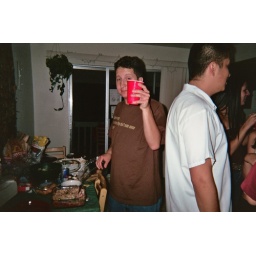
Nothing more suave than a man in a Threadless shirt with a plastic cup.